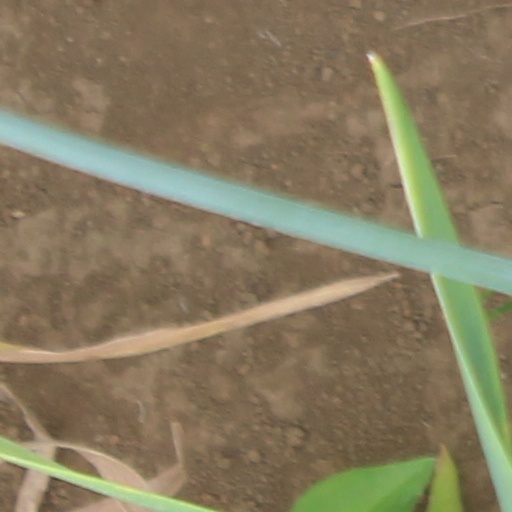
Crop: wheat